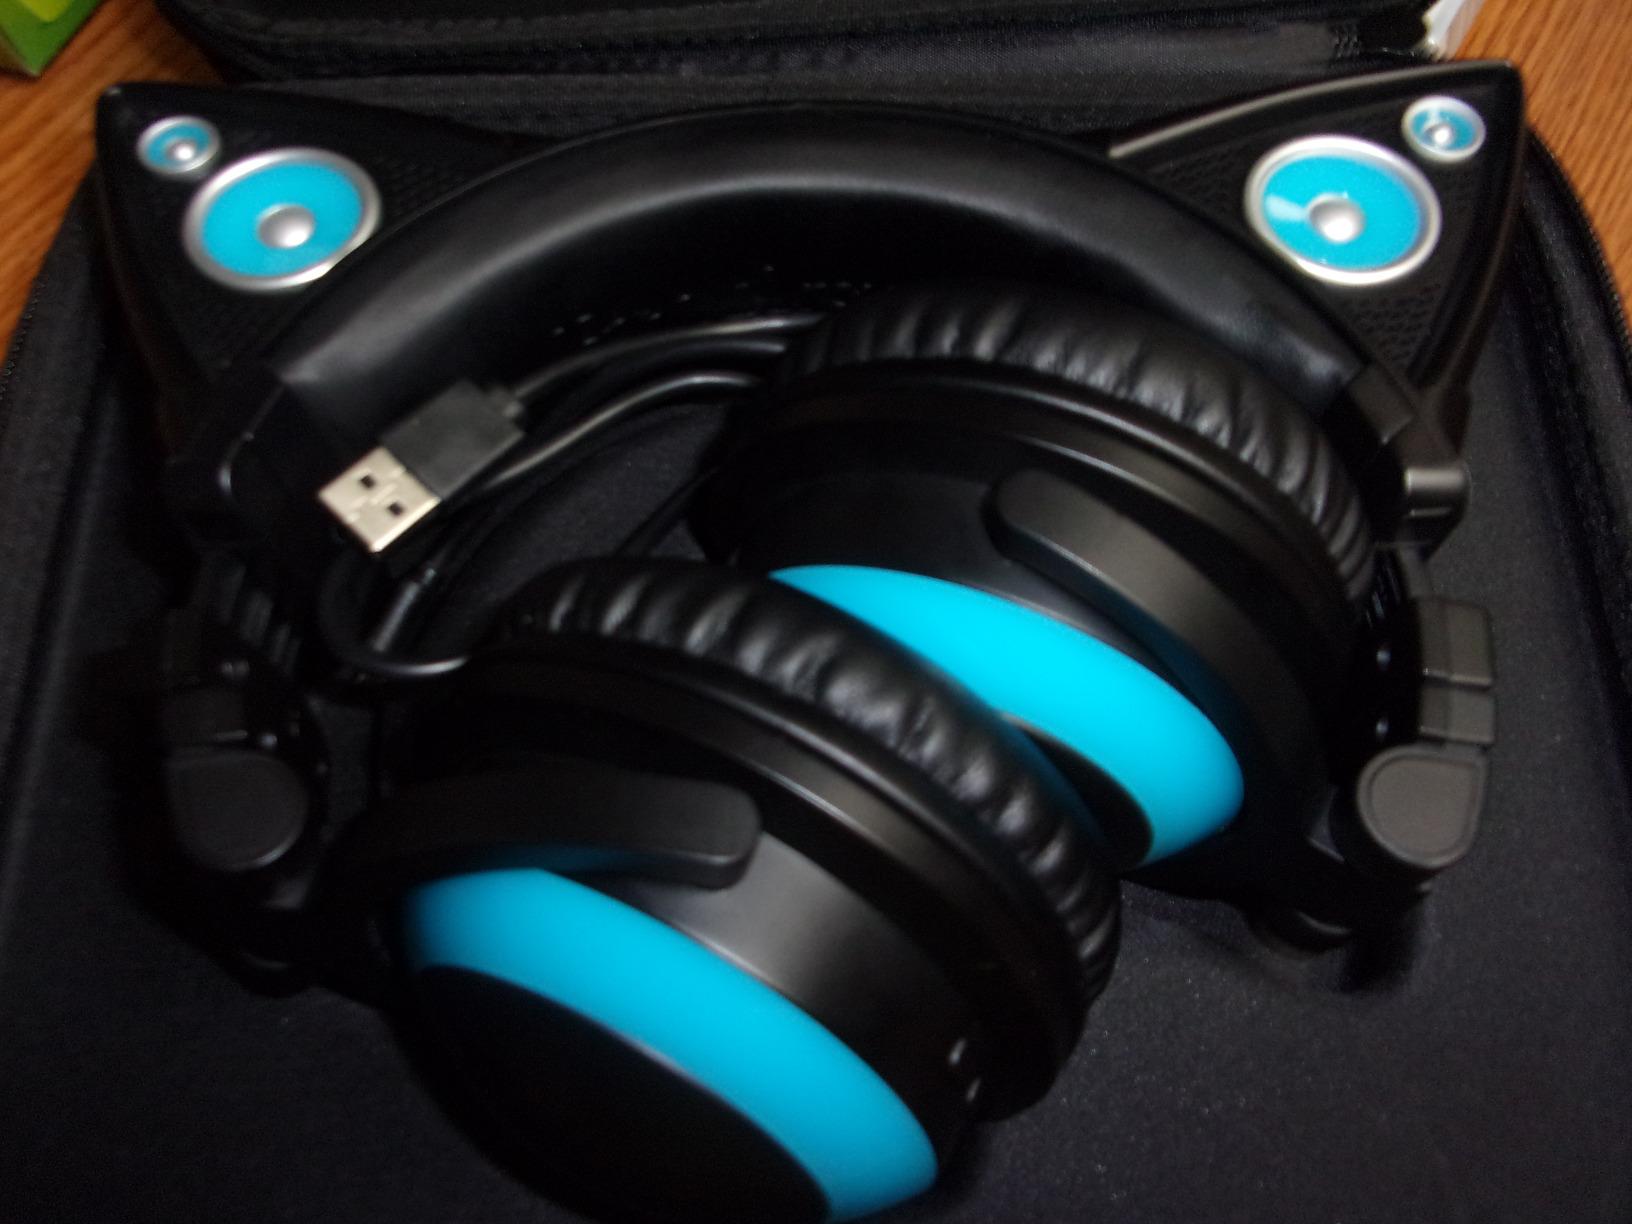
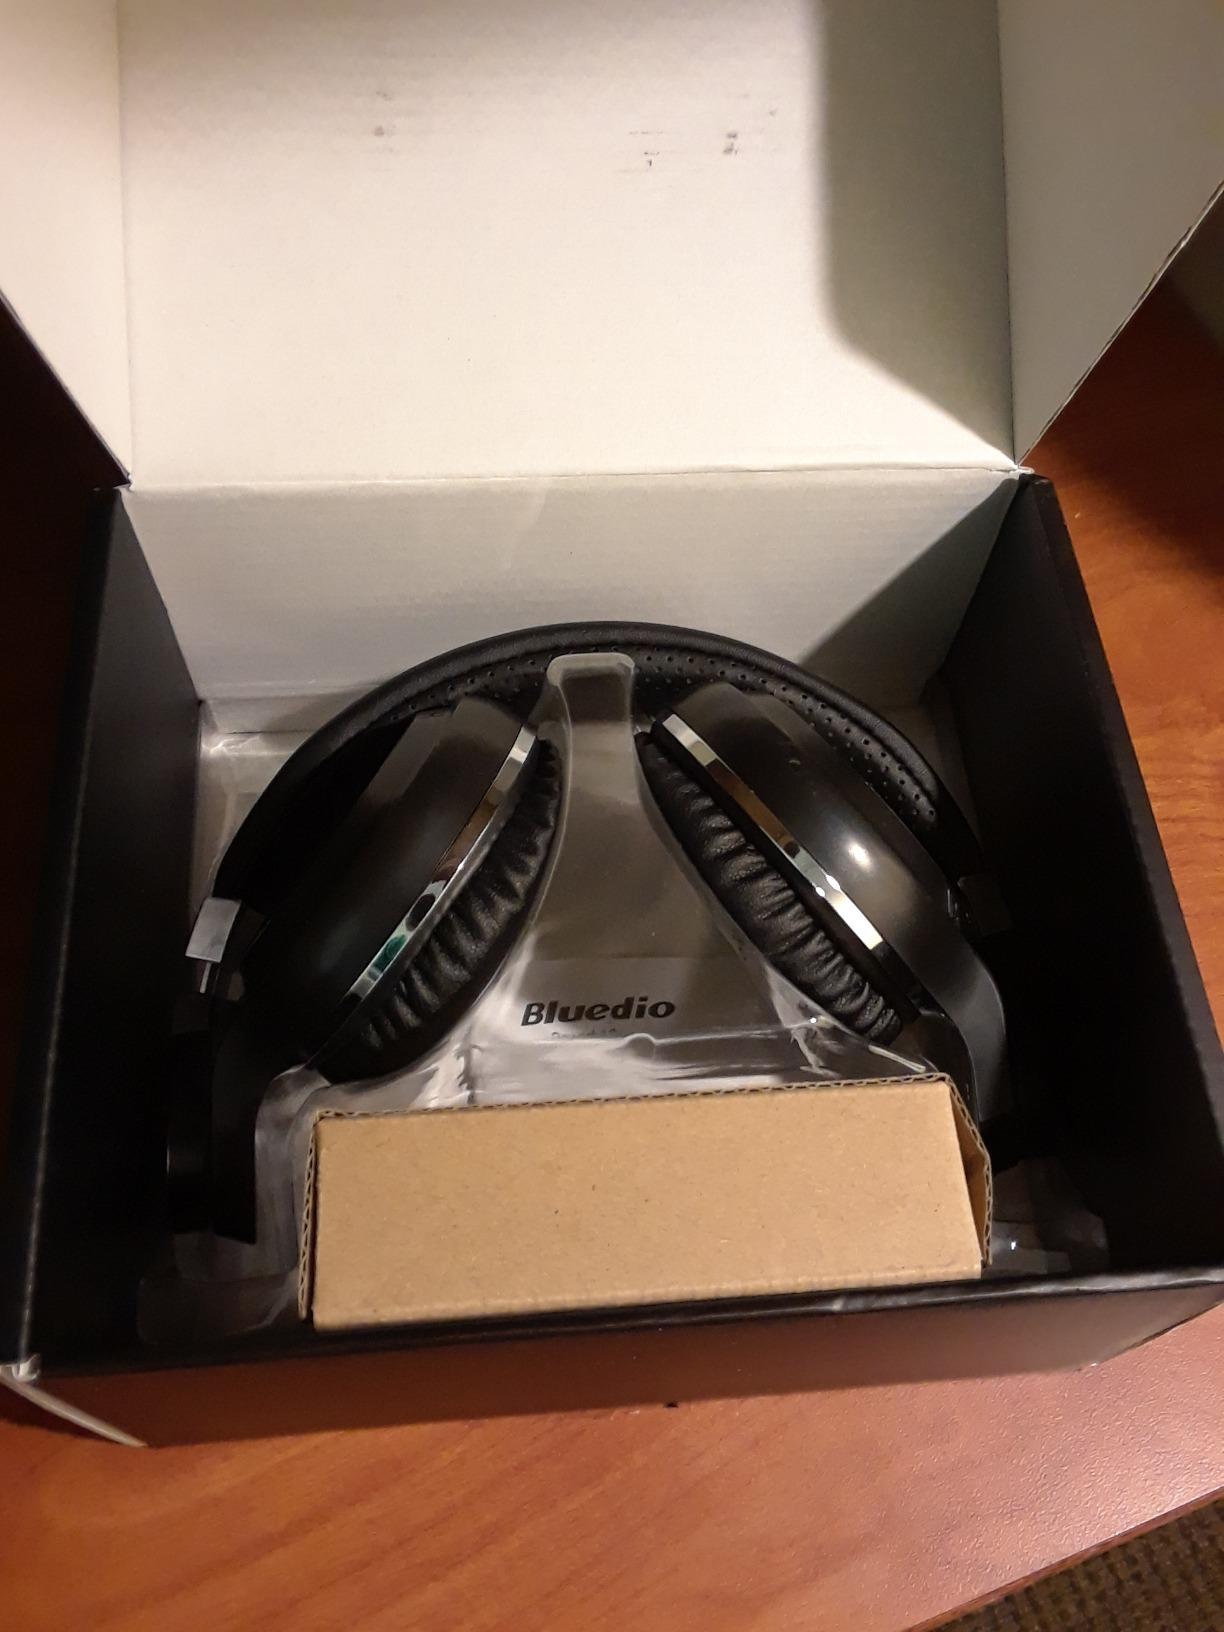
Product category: headphones
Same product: no